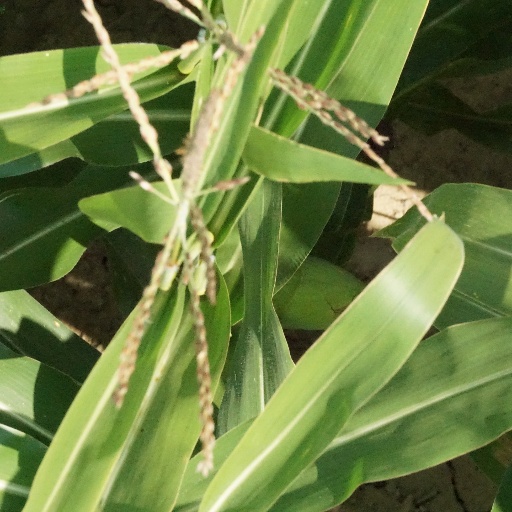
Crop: maize; corn